Enrico Borla

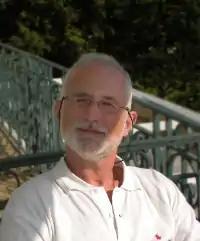
Enrico Borla

Enrico Borla is an Italian writer, psychiatrist and psychotherapist, co-founder and editor of the magazine "Radure" Notebooks of psychic material, published in Italy by Moretti&Vitali.